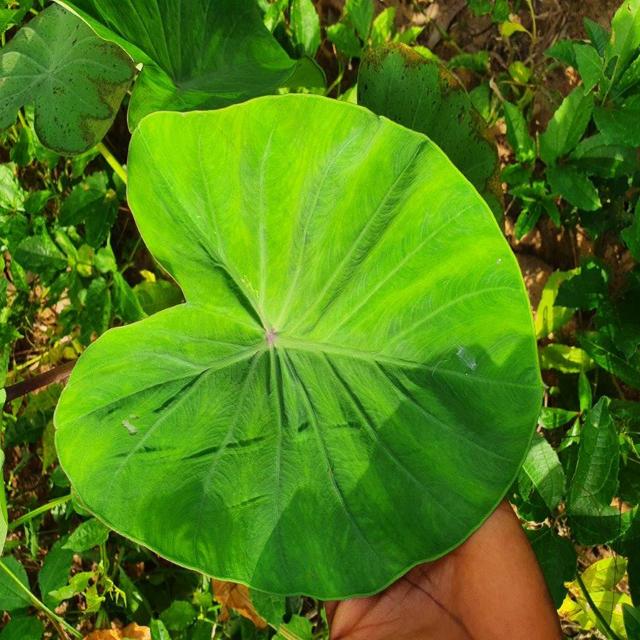
Label: Healthy